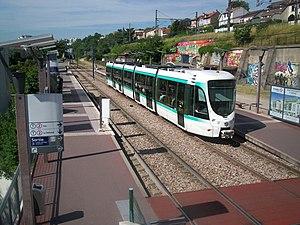
Paris Tramway ligne 2
L'histoire de Suresnes, commune de la banlieue ouest de Paris, est particulièrement liée à sa position géographique singulière, entre la Seine et le mont Valérien, l'un des points les plus élevés de l'agglomération parisienne. Ses activités économiques se développent ainsi historiquement en lien avec cet environnement, de la pêche sur le fleuve, en passant par la culture de la vigne sur les coteaux, l'industrie automobile et aéronautique le long de la Seine et, depuis la création du centre d'affaires de La Défense dans les communes voisines de Courbevoie et de Puteaux, par l'accueil de sièges de grandes entreprises.